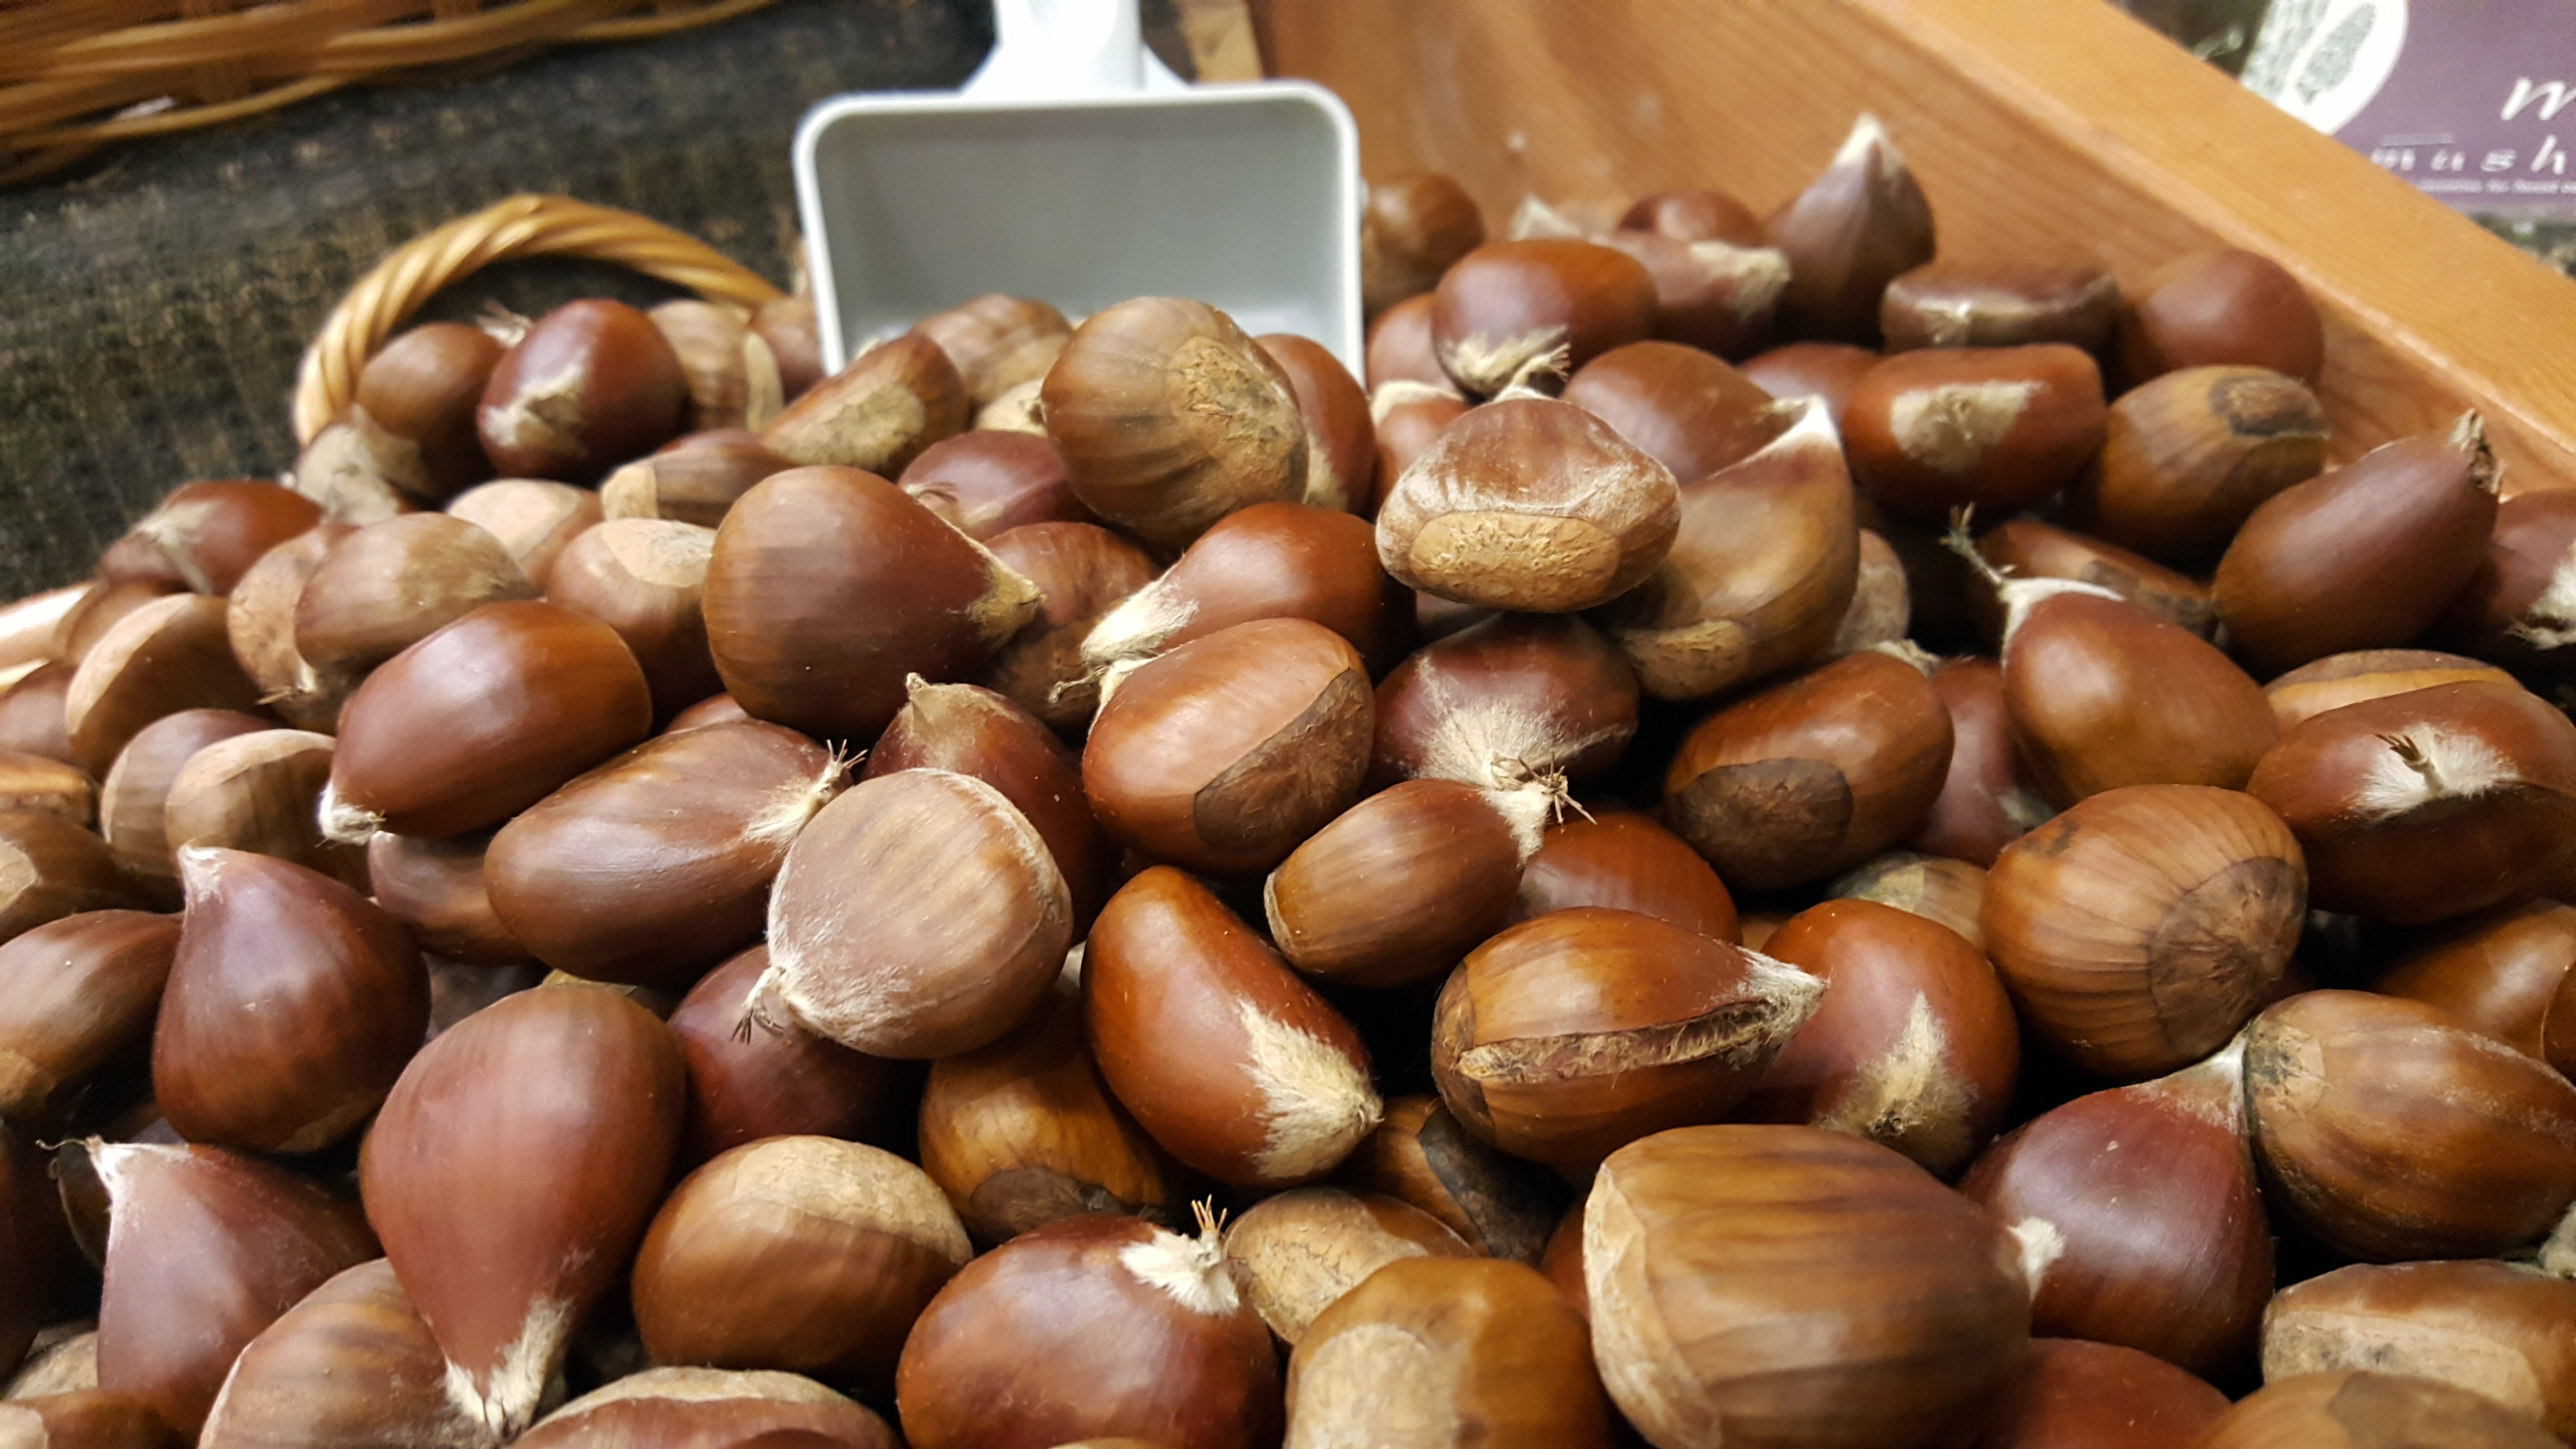
nature, food, produce, nut, healthy, snack, caffeine, nuts, tasty, hazelnut, hazel, nutshell, chestnut, organic, shallot, nuts seeds